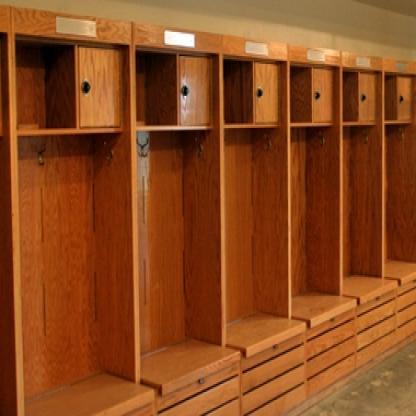
Scene: Indoor